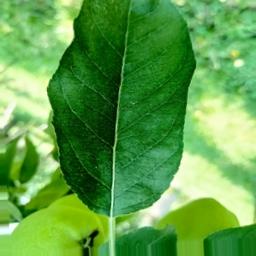
Label: Healthy